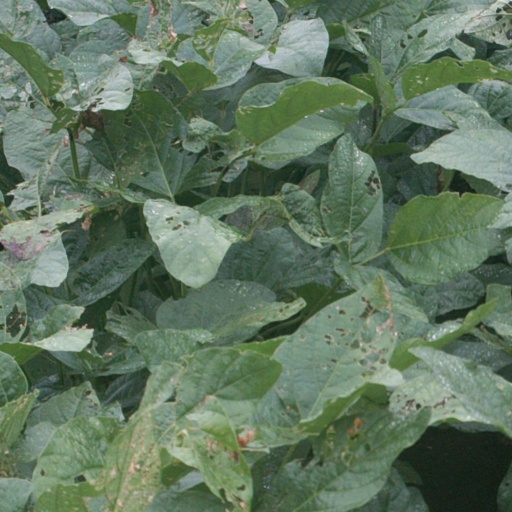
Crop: soybean